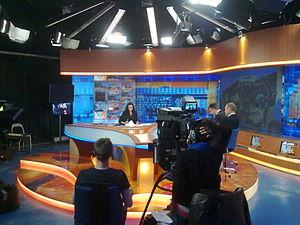
Le studio du Journal télévisé de RYL TVI (Bruxelles) avec Hakima Darhmouch au poste principal. mars 2012
RTL Info est le journal télévisé belge diffusé tous les jours à 13 h et à 19 h sur RTL-TVI depuis le 13 septembre 1987.